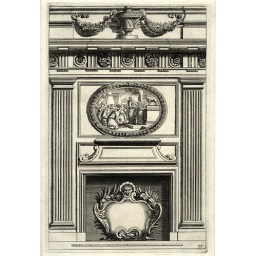
1786 - 27 painting of worship of golden calf above fireplace and screen